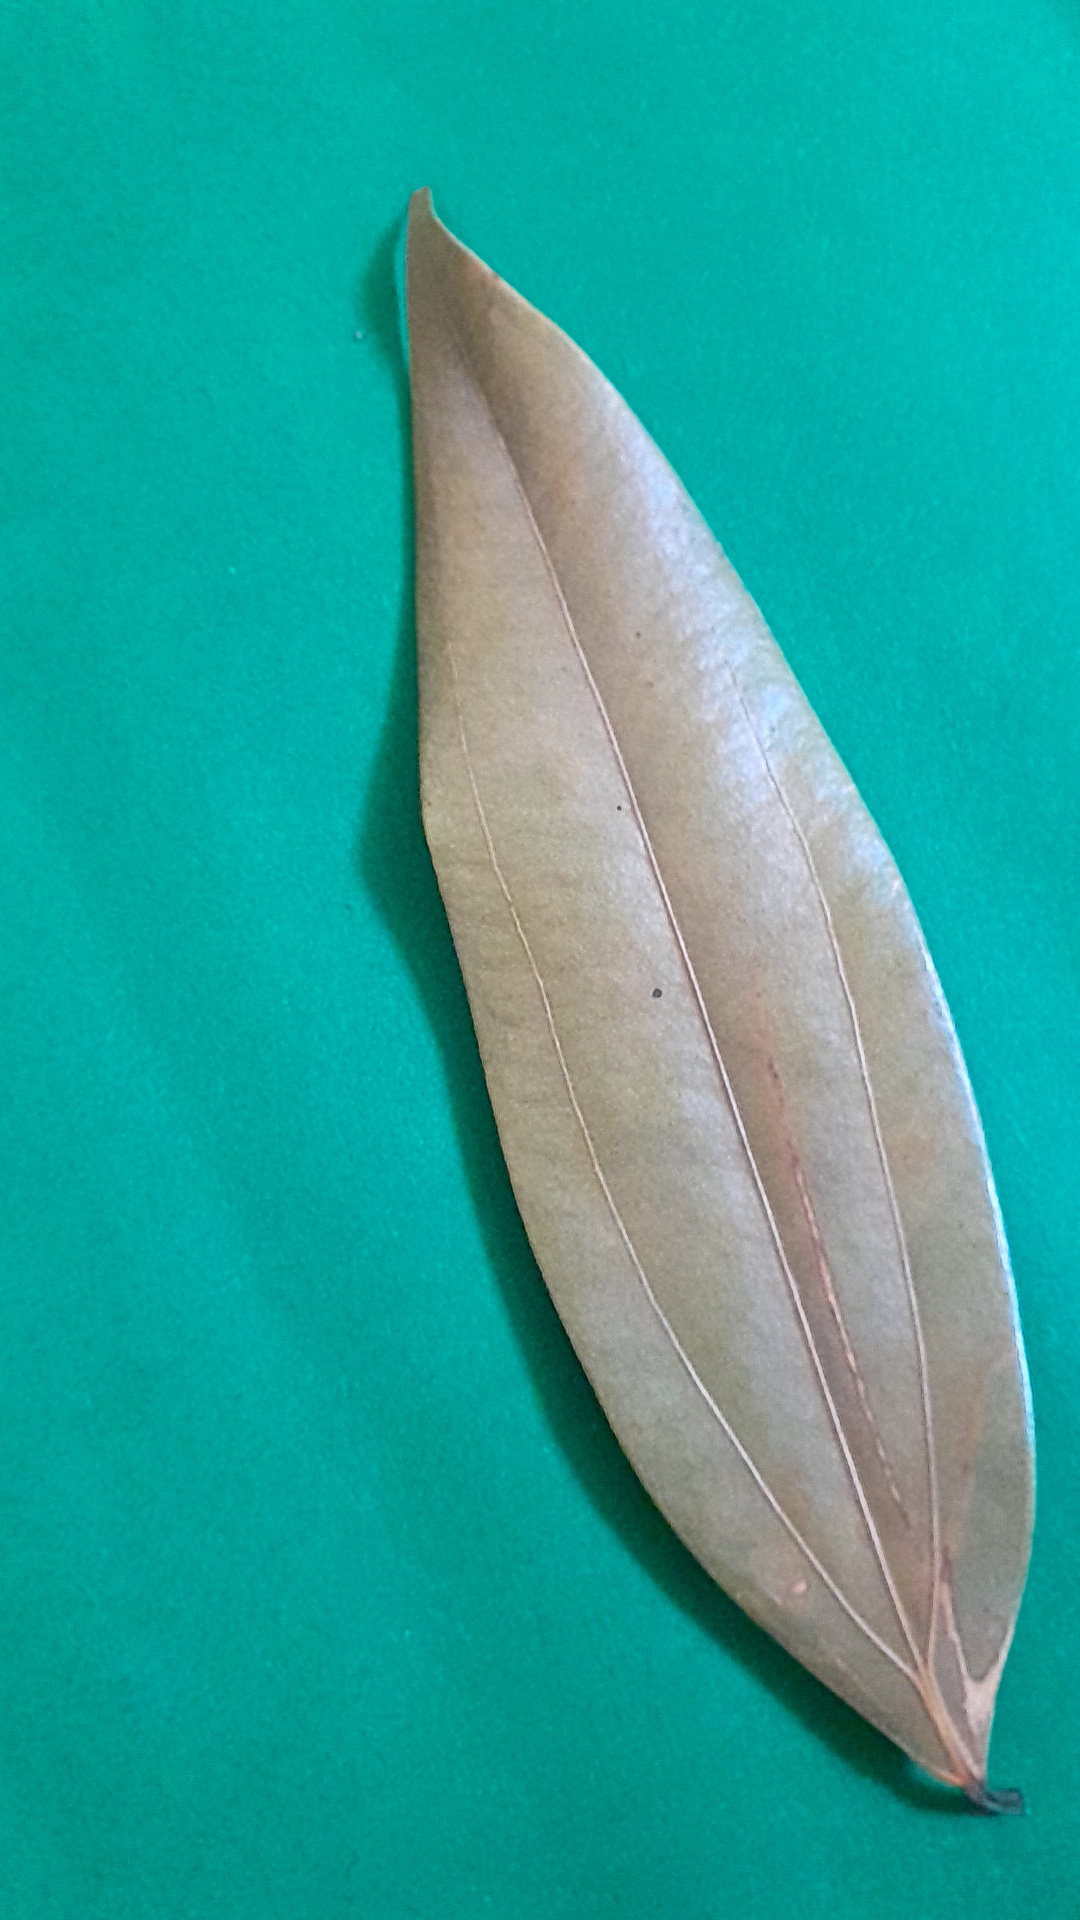
Label: Dry Leaf